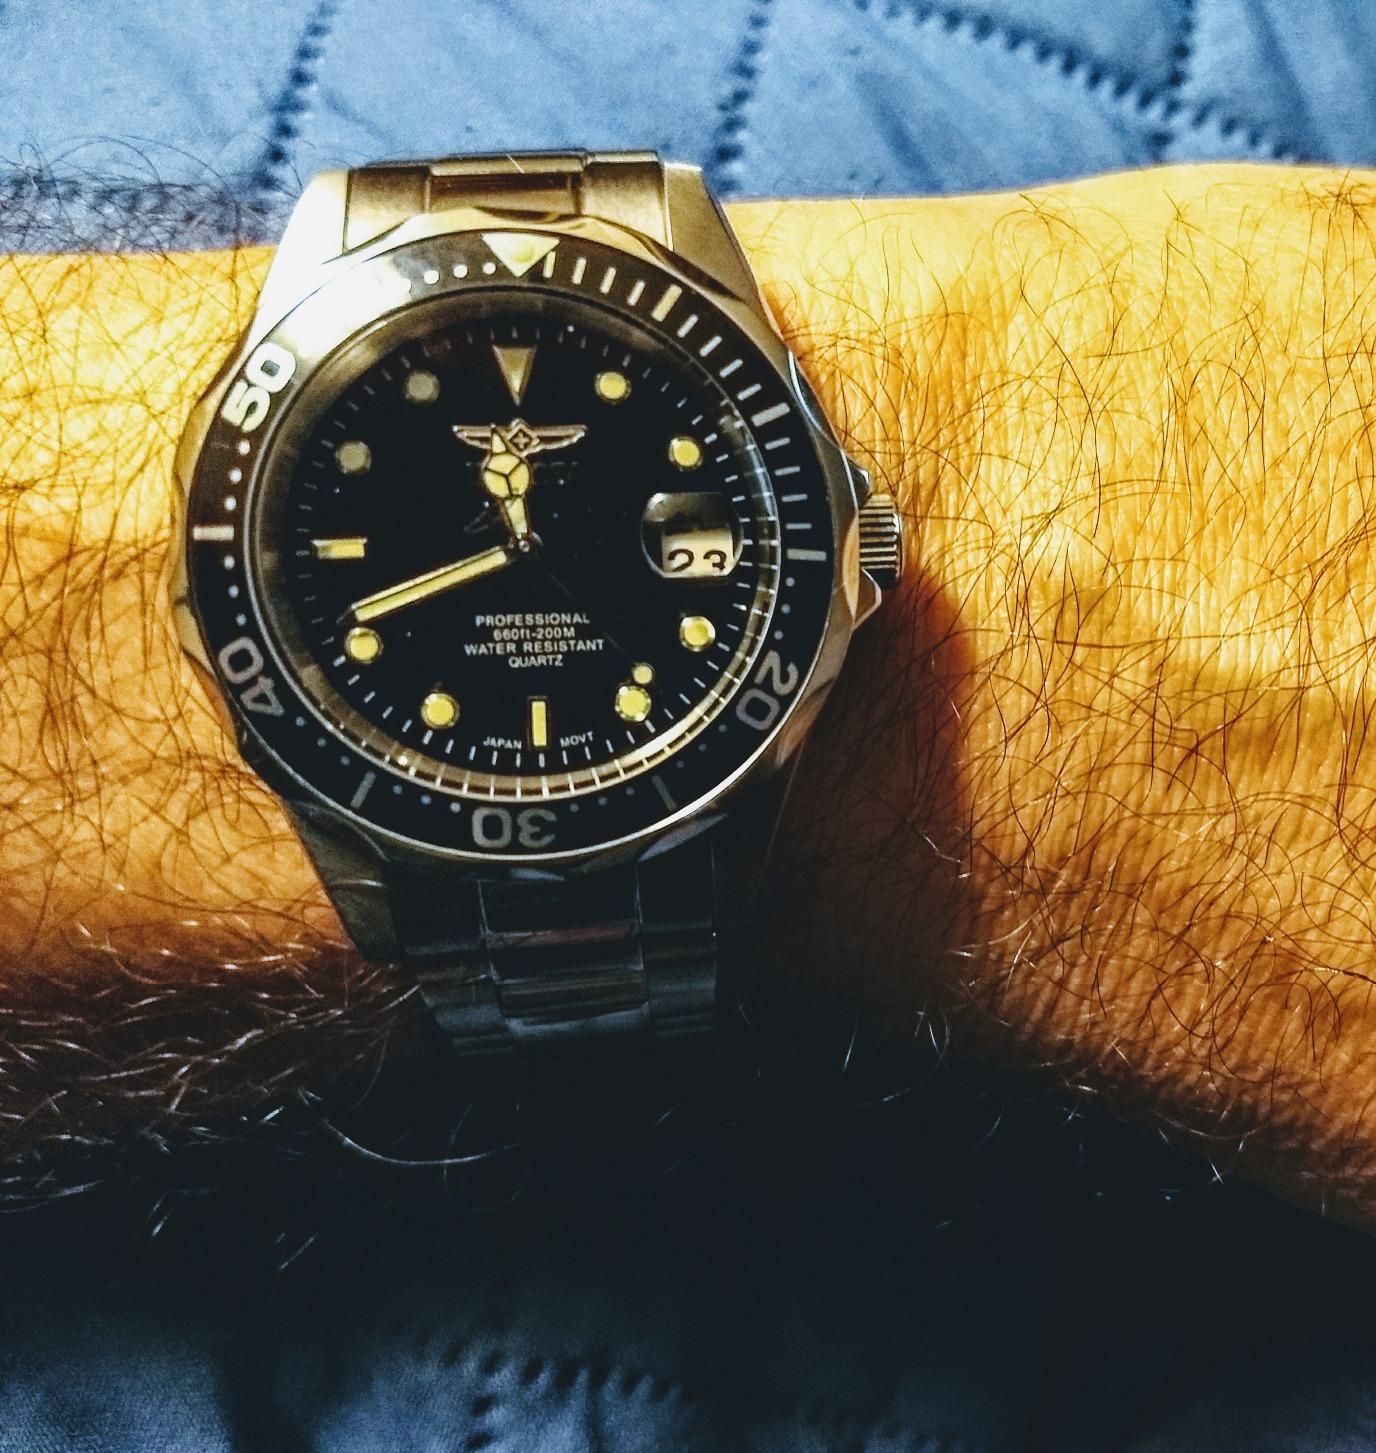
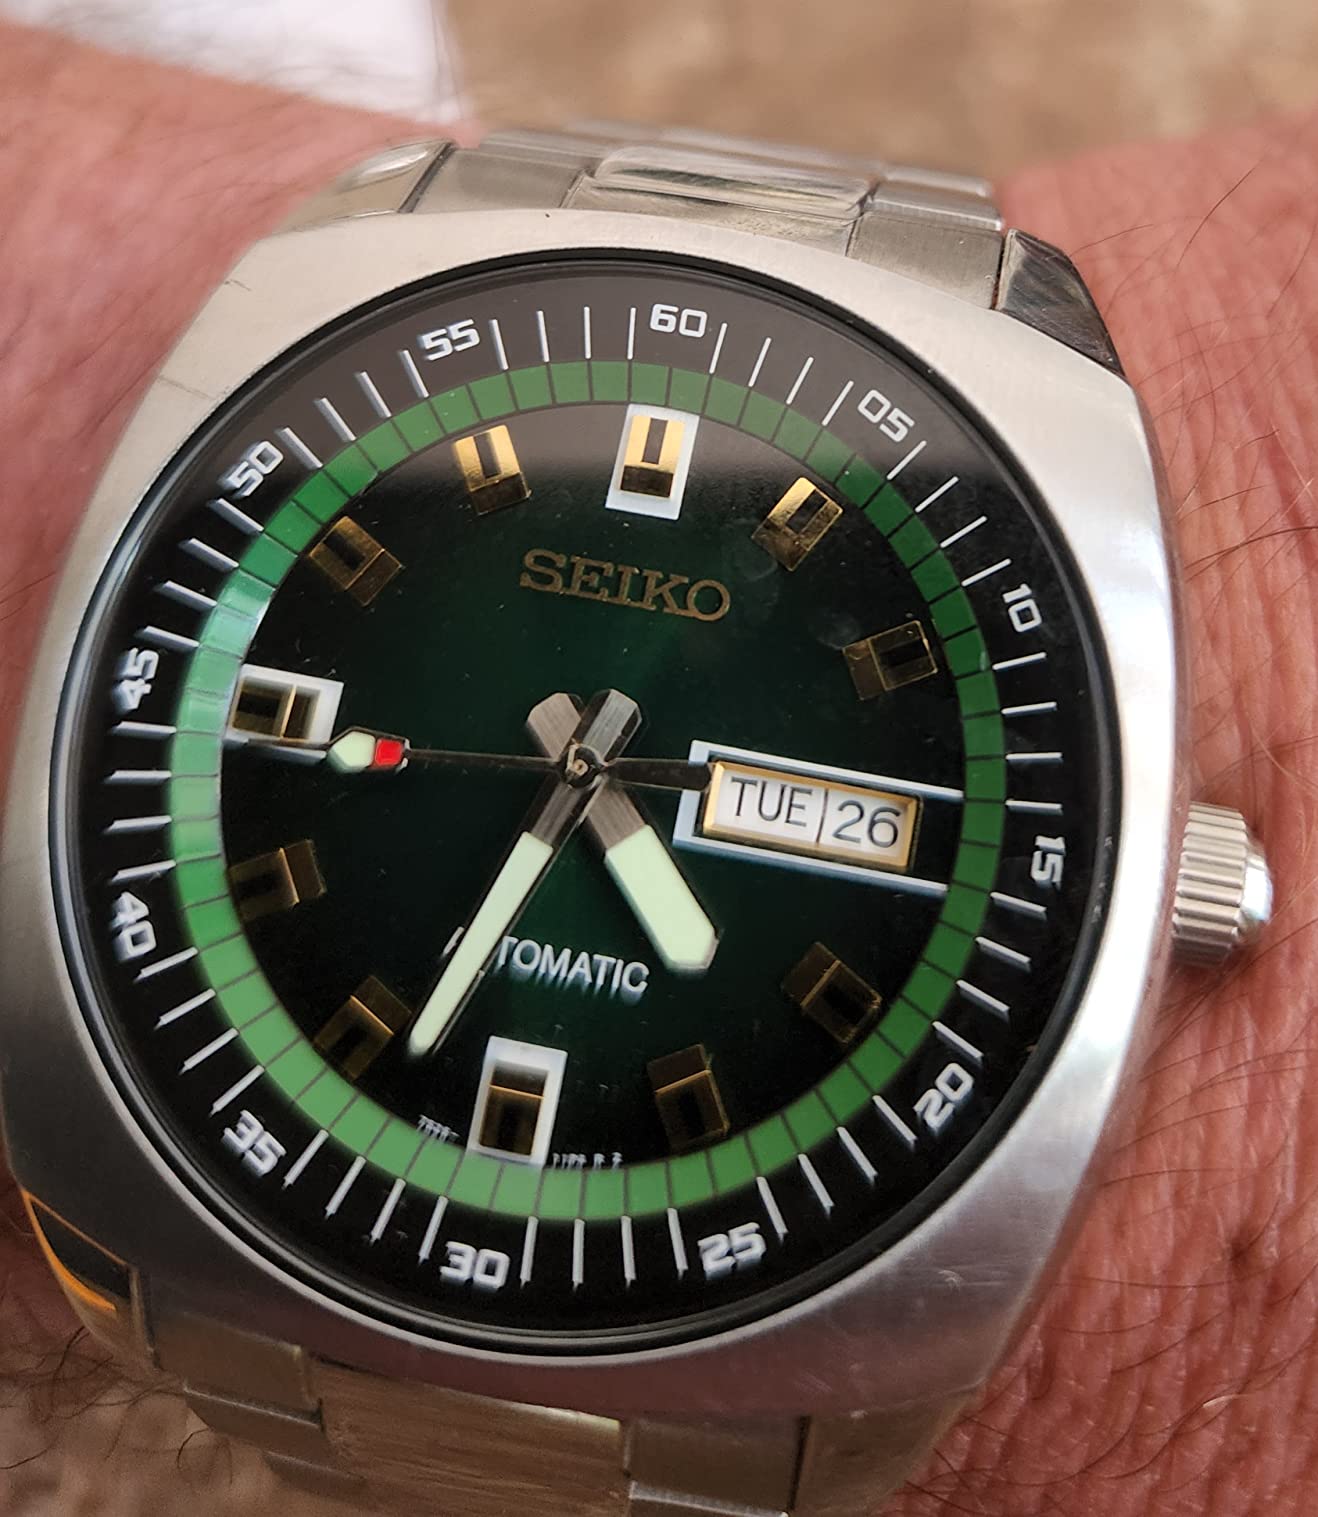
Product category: accessories_watch
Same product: no